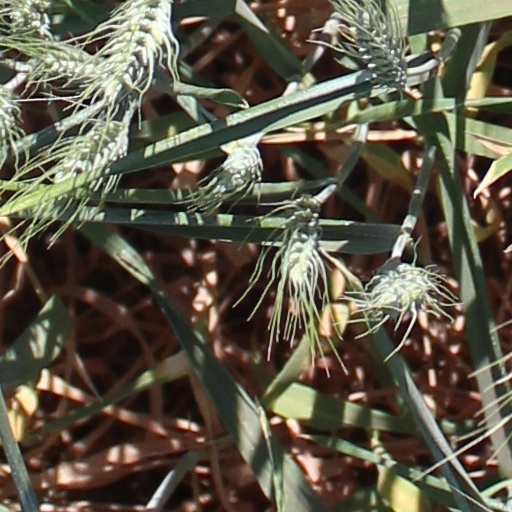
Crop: wheat